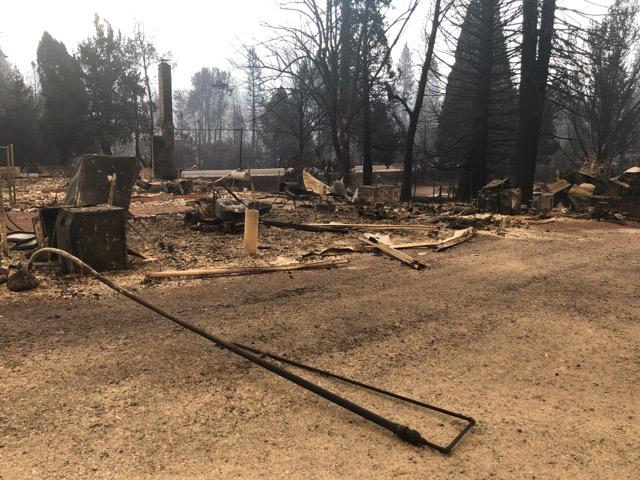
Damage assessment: destroyed